An Episode from the Russian Campaign

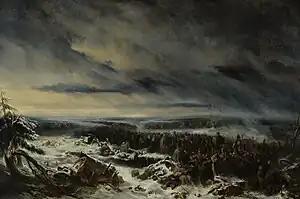
"An Episode from the Russian Campaign" (1836) by Nicolas-Toussaint Charlet

An Episode from the Russian Campaign (French - "Épisode de la campagne de Russie") is an 1836 oil on canvas painting by Nicolas-Toussaint Charlet, now in the Museum of Fine Arts of Lyon. It shows the retreat from Moscow in 1812 at the end of the French invasion of Russia. It was exhibited at the Salon of 1836.